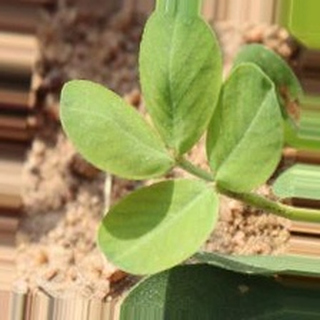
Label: healthy_groundnut